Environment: real
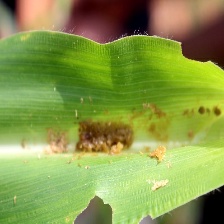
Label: fall_armyworm